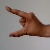
The image shows a hand gesture representing the letter 'Z' in Indian Sign Language.